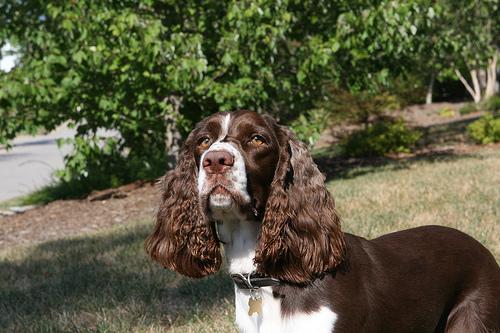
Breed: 276-n000112-English_springer